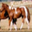
Label: horse